Vernon Jordan

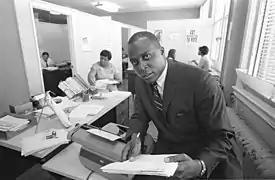
Jordan working on a voter education project in 1967.

After leaving private law practice in the early 1960s, Jordan became directly involved in activism in the field, serving as the Georgia field director for the National Association for the Advancement of Colored People. From the NAACP, he moved to the Southern Regional Council and then to the Voter Education Project.